List of pastoral visits of Pope Francis

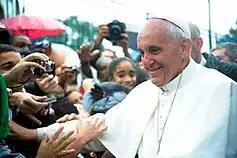
Pope Francis visits a favela in Brazil during the World Youth Day 2013.

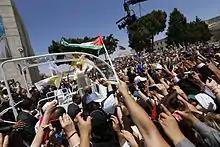
Pope Francis waving to the people after the Mass in Bethlehem (by/ Mustafa Bader)

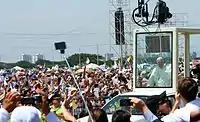
Pope Francis in Paraguay

In the course of his visit to Ecuador, Pope Francis met President Rafael Correa, visited with priests and seminarians, paid a private visit to a Jesuit priest friend, visited a home for the elderly in Quito and a shrine in the town of El Quinche. His last Mass in Ecuador drew about 1.5 million people.